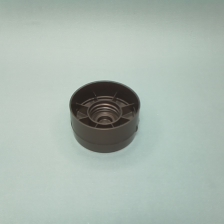
Color: red/orange/pink/fuchsia/brown
Cap type: flip-top cap